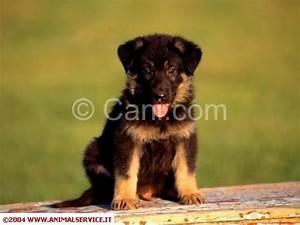
dog